Grundy NewBrain

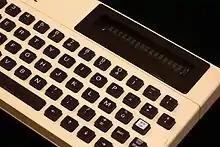
Detail of the screen of an AD (one-line integrated display) model. On display at the <a href="http%3A//museebolo.epfl.ch/">Musée Bolo

Two main models were released. The model 'A' needed an external TV or a monitor for its display. The model 'AD' also included a one-line, 16-character, vacuum fluorescent (VF) display on the unit which permitted operation with or without a TV screen or monitor — the VF display responded to the cursor keys and scrolled around the screen display area. One additional model was released, but this was a custom version for a pharmaceutical chain, with no screen display — only the VF display — and was not widely known. This was used by Vestric Ltd for stock taking.